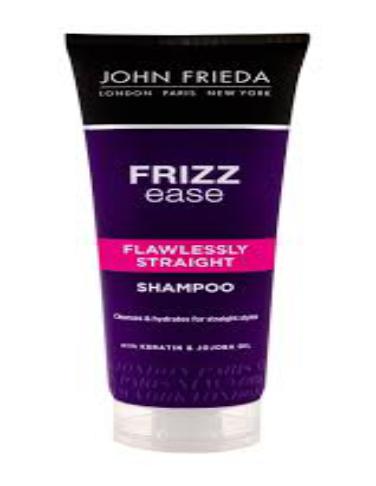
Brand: Frizz-Ease
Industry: Necessities